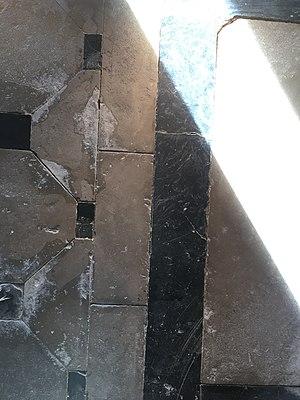
Le calepinage est le dessin, sur un plan ou une élévation, de la disposition d'éléments de formes définies pour former un motif, composer un assemblage, couvrir une surface ou remplir un volume. Le calepinage est par exemple nécessaire lors de la planification de carrelages, de couvertures, de placages ou d'appareils.